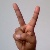
The image shows a hand gesture representing the letter 'V' in Indian Sign Language.